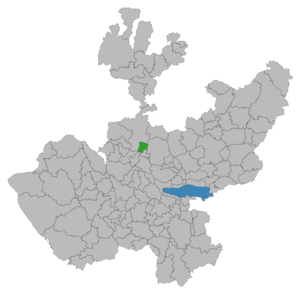
Amatitán est une ville et une municipalité de l'État de Jalisco au Mexique.